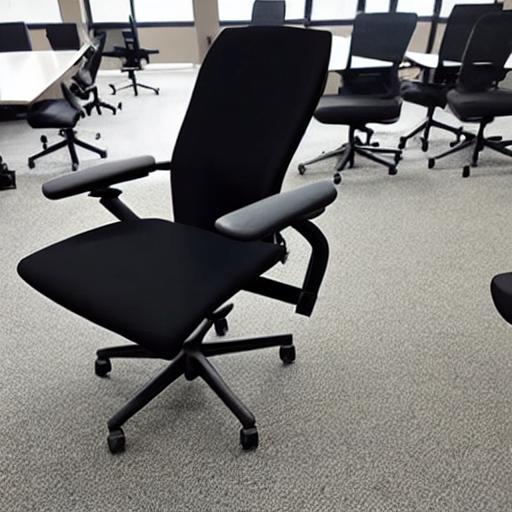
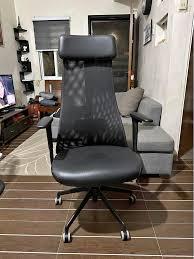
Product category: items_chair
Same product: no